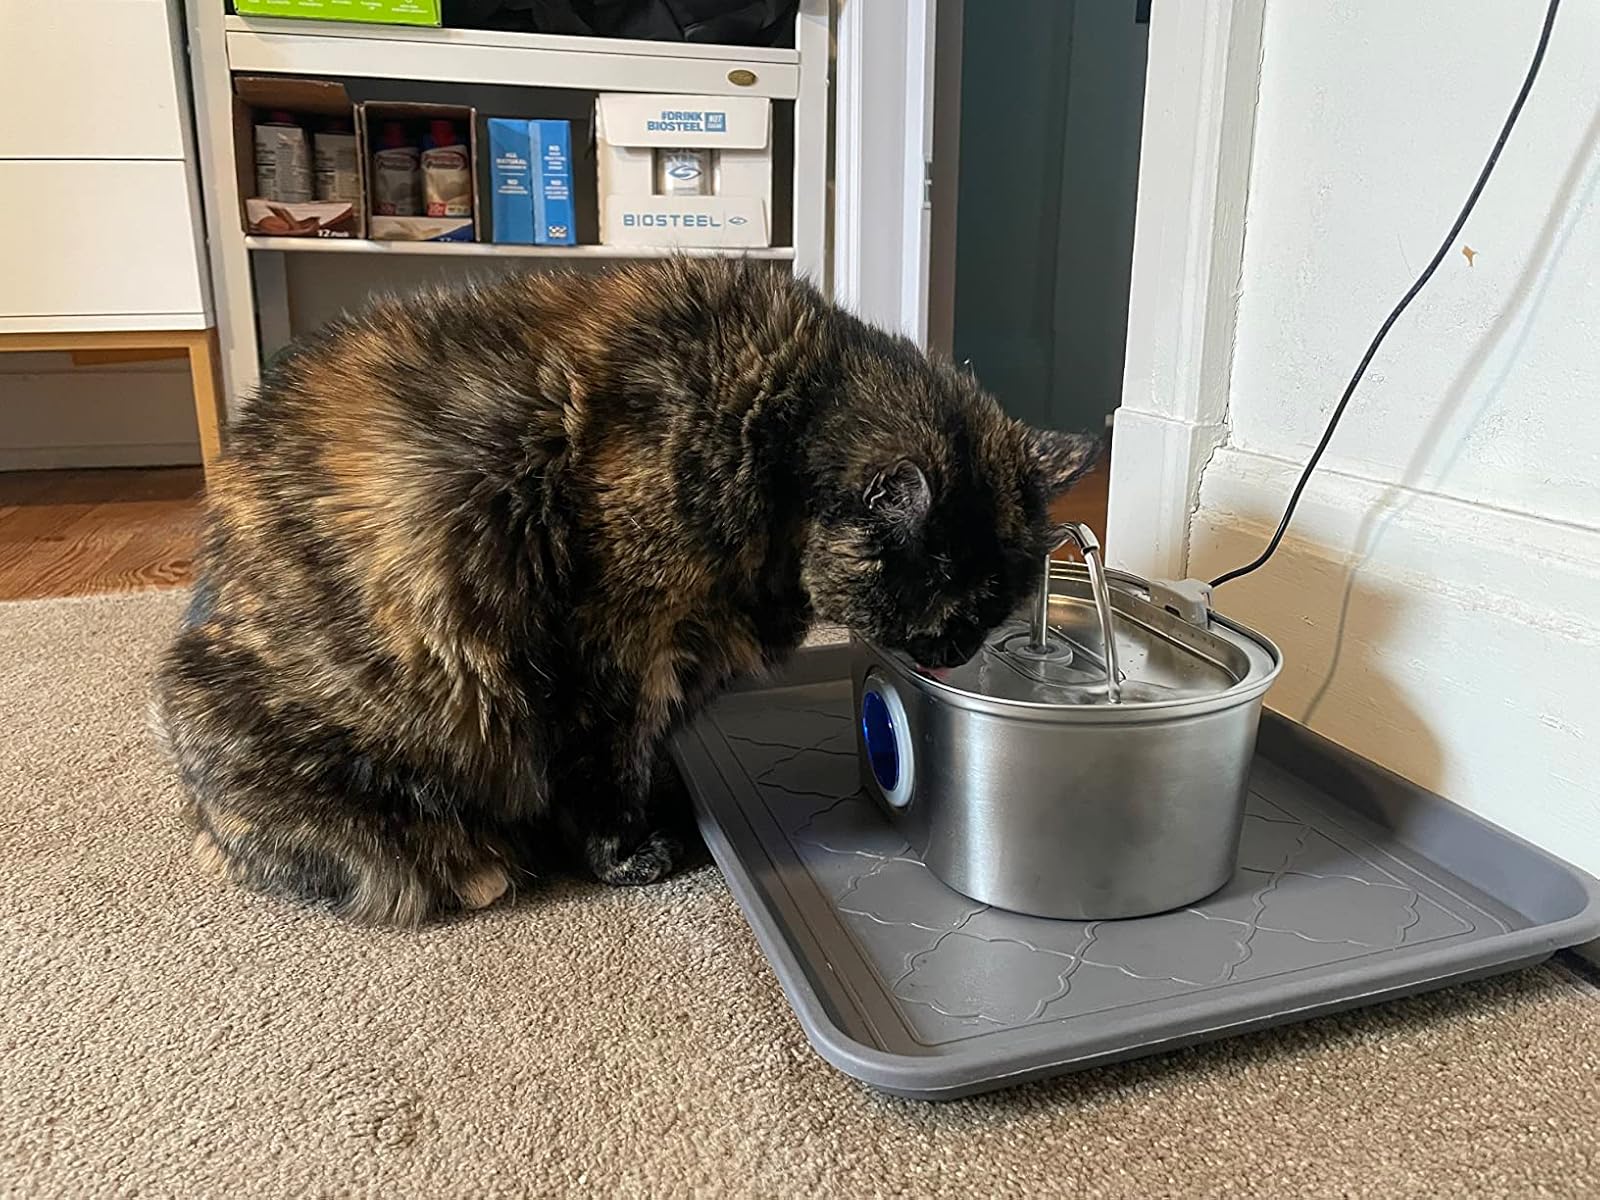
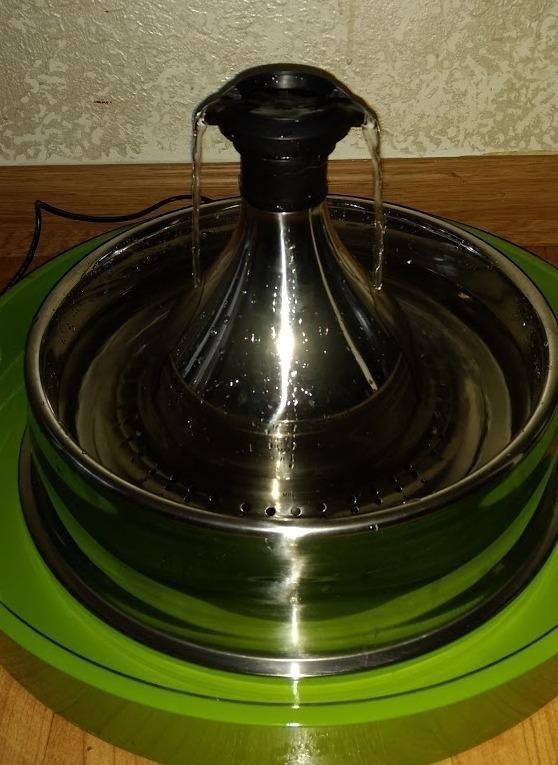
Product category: items_bowl
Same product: no